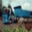
Label: truck